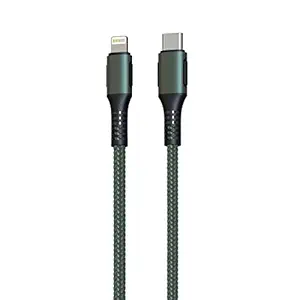
Portronics Konnect CL 20W POR-1067 Type-C to 8 Pin USB 1.2M Cable with Power Delivery & 3A Quick Charge Support
Category: Computers&Accessories
Price: 350 (list price: 899)
Rating: 4.2 (2,262 ratings)
About this product: [20W PD FAST CHARGING]-It’s supports 20W PD quick charge protocol, charge up to 50% in around 30 minutes. It is ideal for charging your USB type c enabled devices at maximum speed|[USB-C to 8 Pin Cable]- It’s offer rapid charging and syncing between USB Type-C and 8 Pin enabled devices. Safe charging at up to 3A is ensured by high-standard components|[MORE DURABLE]- This cable is unique interms of design and multi-use and is positioned to provide the best comfort and performance while using|[FLEXIBLE CORD]- The Cable uses nylon Braided + Metal Housing material to make sure that the life of the cable is enhanced significantly. It is 4mm extra thick slim 1.2meter long|[UNIVERSAL COMPATIBILITY]-Charge for all Type C USB connectivity devices including MacBook 12 inch, Nexus 5x, Nexus 6p, OnePlus 2, pixel c, Lumia 950, Lumia 950 xl, Nokia n1, etc